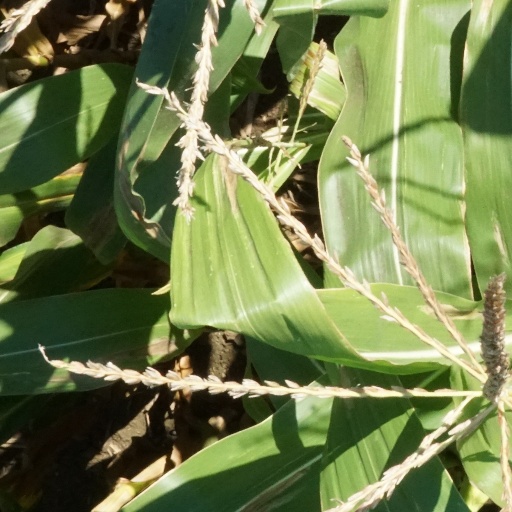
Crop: maize; corn